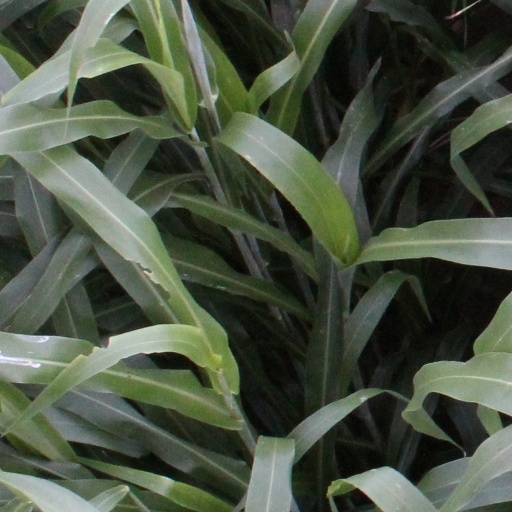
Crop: sorghum